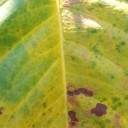
Label: Cerscospora